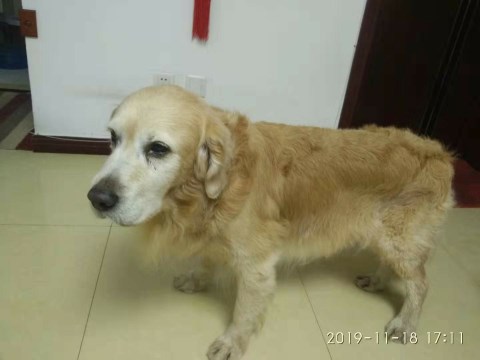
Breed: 5355-n000126-golden_retriever